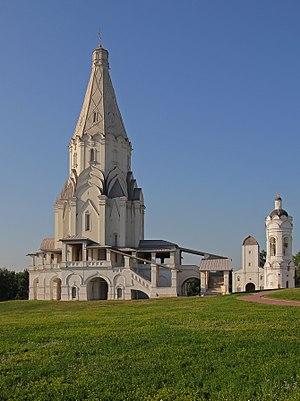
L’architecture russe s’enracine dans la culture matérielle de l'état slave des Rus' de Kiev. À la chute du royaume de Kiev, l’histoire de l'architecture russe s’est poursuivie dans les principautés de Vladimir-Souzdal, de Novgorod, puis dans les États successifs du tsarat de Russie, de l’Empire russe, et de l’Union soviétique, jusqu'à l'actuelle fédération de Russie.